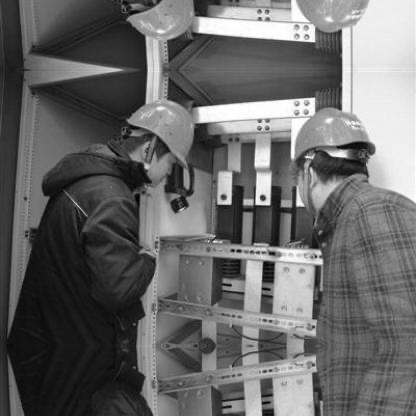
Objects in the image:
label: helmet
label: helmet
label: helmet
label: helmet